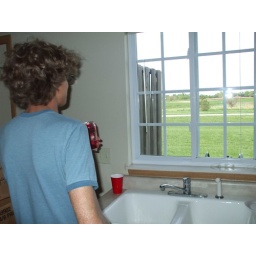
Austin looking out over Grandma's beautiful kitchen window view.